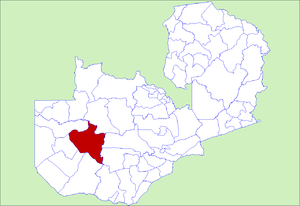
Le District de Kaoma est un district de Zambie, situé dans la Province Occidentale. Sa capitale se situe à Kaoma. Selon le recensement zambien de 2000, le district a une population de 162 568 personnes.